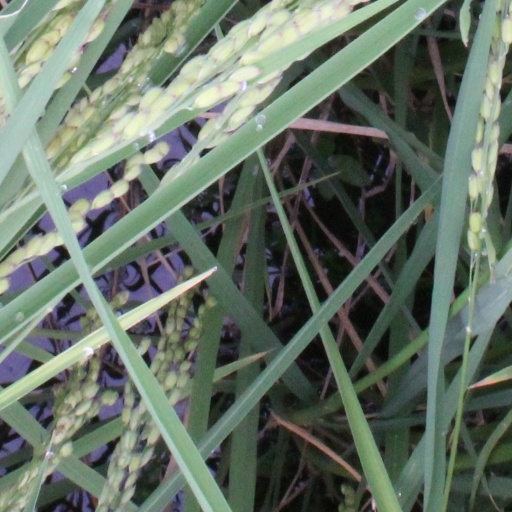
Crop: rice